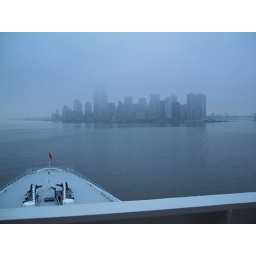
on the QE2 - thought it was pretty freaky in hindsight that the twin towers were somewhat hidden in the clouds